Sandane Airport

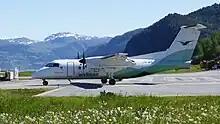
Widerøe de Havilland Canada Dash-8 103 at Sandane Airport

To a much greater degree than other regional airports in the area, Anda was subject to severe wind, frequently canceling flights. This was in part due to severe turbulence during the landing. Combined with poor navigation, this caused several near-accidents. This prompted additional navigational equipment to be installed. The airport has had much lower regularity than the other airports in the county. The regularity has been improved thanks to instrument landing systems to around 5 % cancelled flights in 2022.